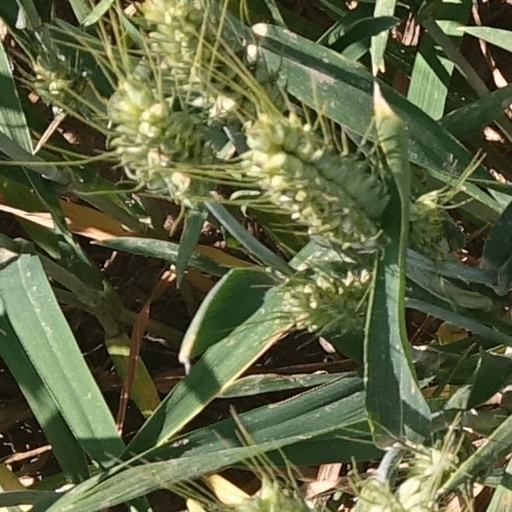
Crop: wheat